Fungi in art

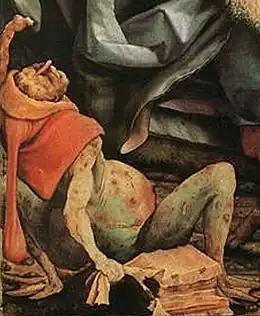

The German Renaissance painter Matthias Grünewald (c. 1470–1528) depicted a subject suffering from ergotism in "The Temptation of St. Anthony" (1512–1516), also referred to as St. Anthony's Fire.